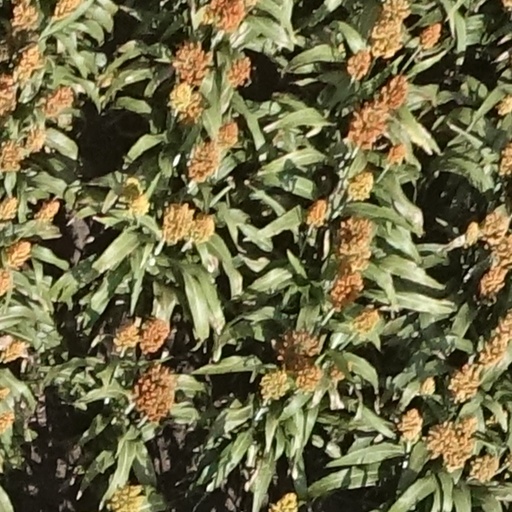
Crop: sorghum